Jaime Nunó

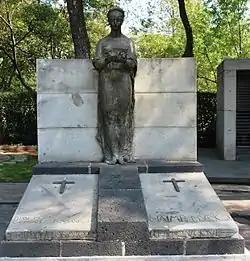
Nunó's gravesite in Mexico City.

After a time in Spain, he returned to the U.S. and settled in Buffalo, New York, where he was found by a Mexican journalist in 1901. When this news reached Mexico, the current president, Porfirio Díaz, invited him to return; he did so and received various honors between 1901 and 1904. He died in New York on July 18, 1908. In 1942 the Mexican government ordered that his remains be exhumed and interred in the Rotonda de los Hombres Ilustres in Mexico City, where they remain.